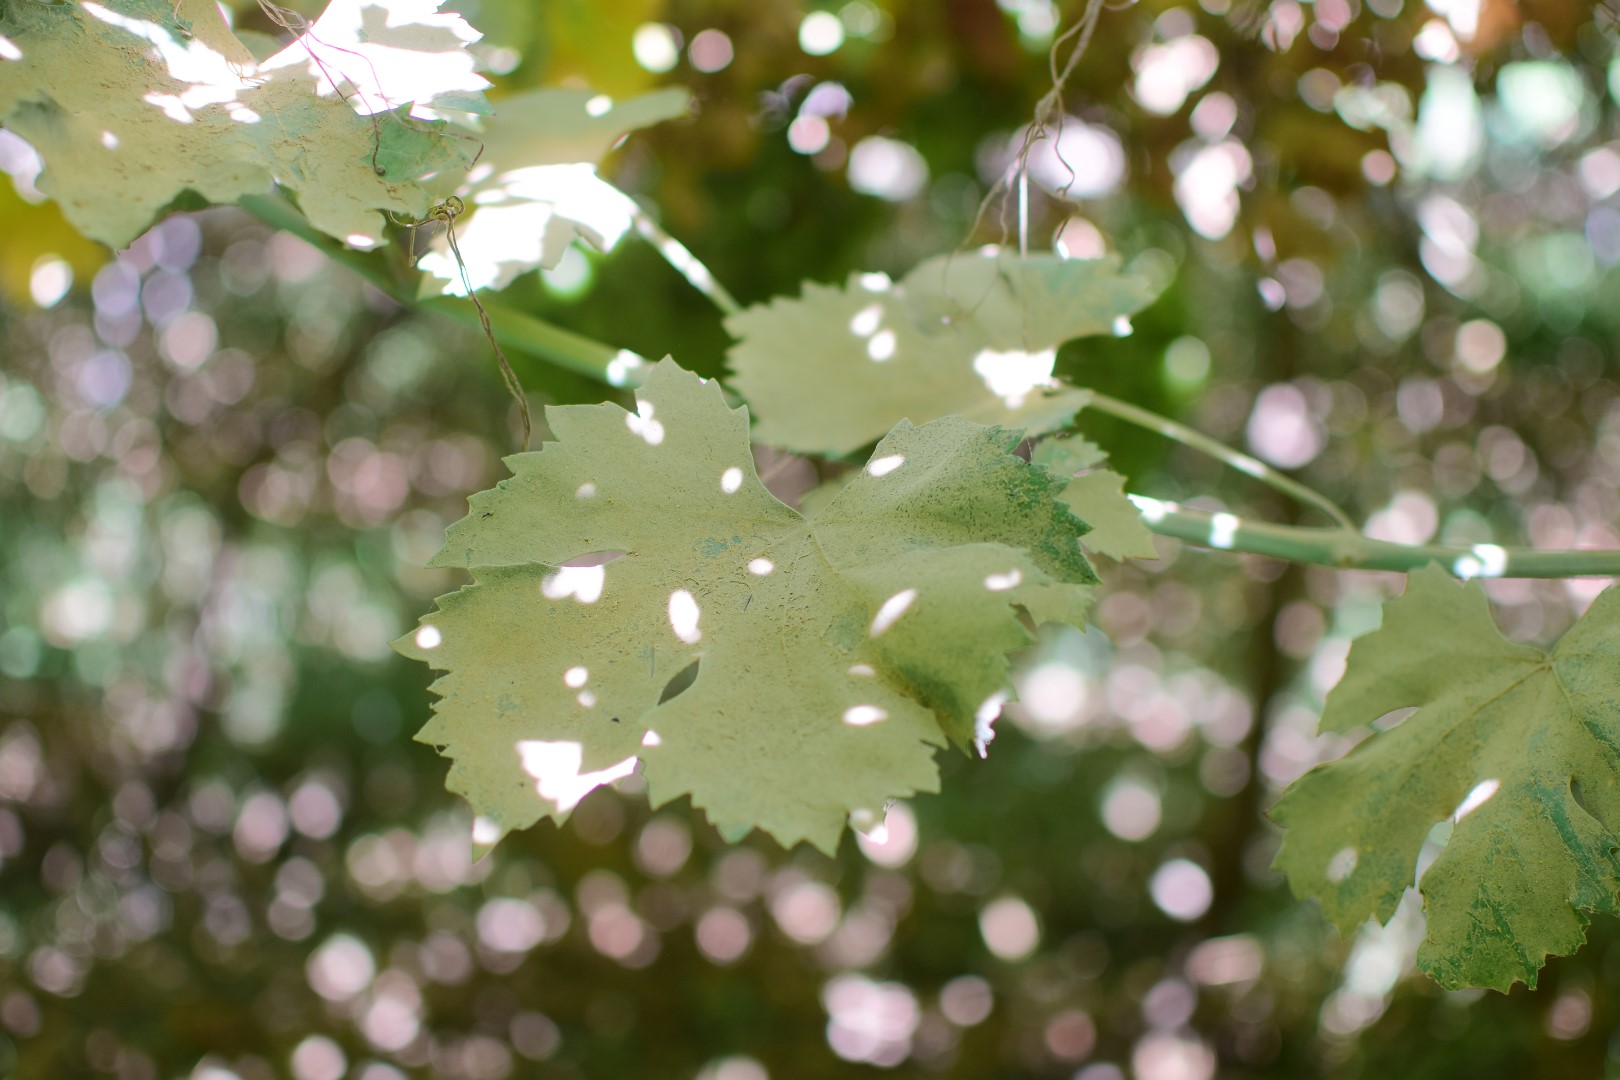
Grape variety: Halawani